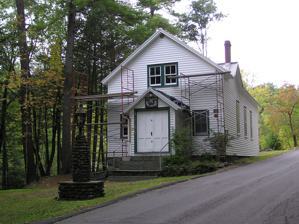
Building: Mill Rift Hall
Country: United States of America
Year built: 1905
United States historic place Mill Rift Hall U.S. National Register of Historic Places Show map of Pennsylvania Show map of the United States Location Bluestone Blvd., at Millrift in Westfall Township, Pennsylvania Coordinates 41°24′42″N 74°44′45″W / 41.41167°N 74.74583°W / 41.41167; -74.74583 Area less than one acre Built 1905 Built by Sawyer, William MPS Upper Delaware Valley, New York and Pennsylvania MPS NRHP reference No. 93000714 Added to NRHP August 9, 1993 Mill Rift Hall is a historic community center located at Millrift in Westfall Township, Pennsylvania .  It was built in 1905, and is a one-story, gable roofed wood frame, clapboard sided building on a bluestone foundation.  The interior has an open plan and has an elevated stage and collection of local artifacts. It was added to the National Register of Historic Places in 1993. References